Amnesty of 1953

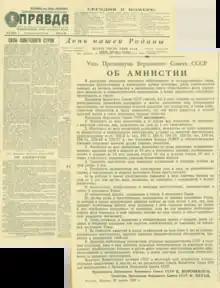
"Decree on the Amnesty" in the Pravda newspaper of 28 March 1953

The Amnesty of 1953 was the largest amnesty in the history of the Soviet Union (and in the history of Russia) in terms of the number of the released persons. It was declared by the March 27, 1953 "Decree of the Supreme Soviet of the Soviet Union on the Amnesty". Since it was signed by Kliment Voroshilov, it was initially known as the Voroshilov's amnesty. Later it has become known as Beria's amnesty, because it was initiated by March 26, 1953 Lavrenty Beria's draft. Between 1.2 million and 1.35 million persons were freed.